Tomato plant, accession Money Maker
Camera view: tilt-top (135 deg); turntable rotation: 180 degrees
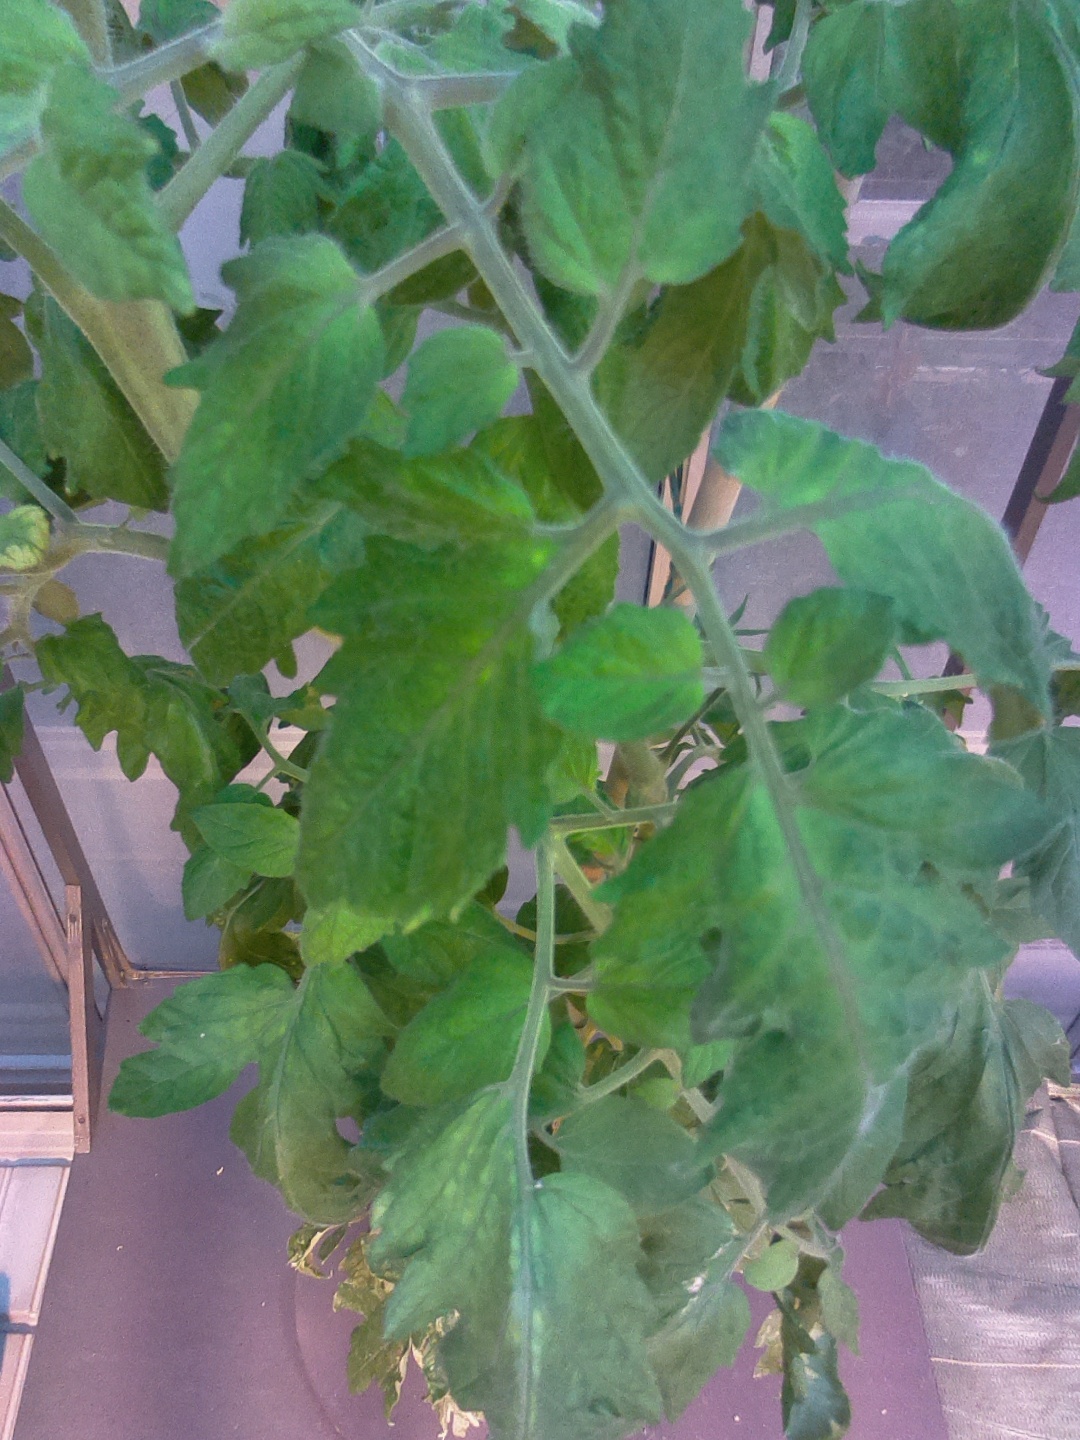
BBCH growth stage 71: 10%-20% of final fruit size